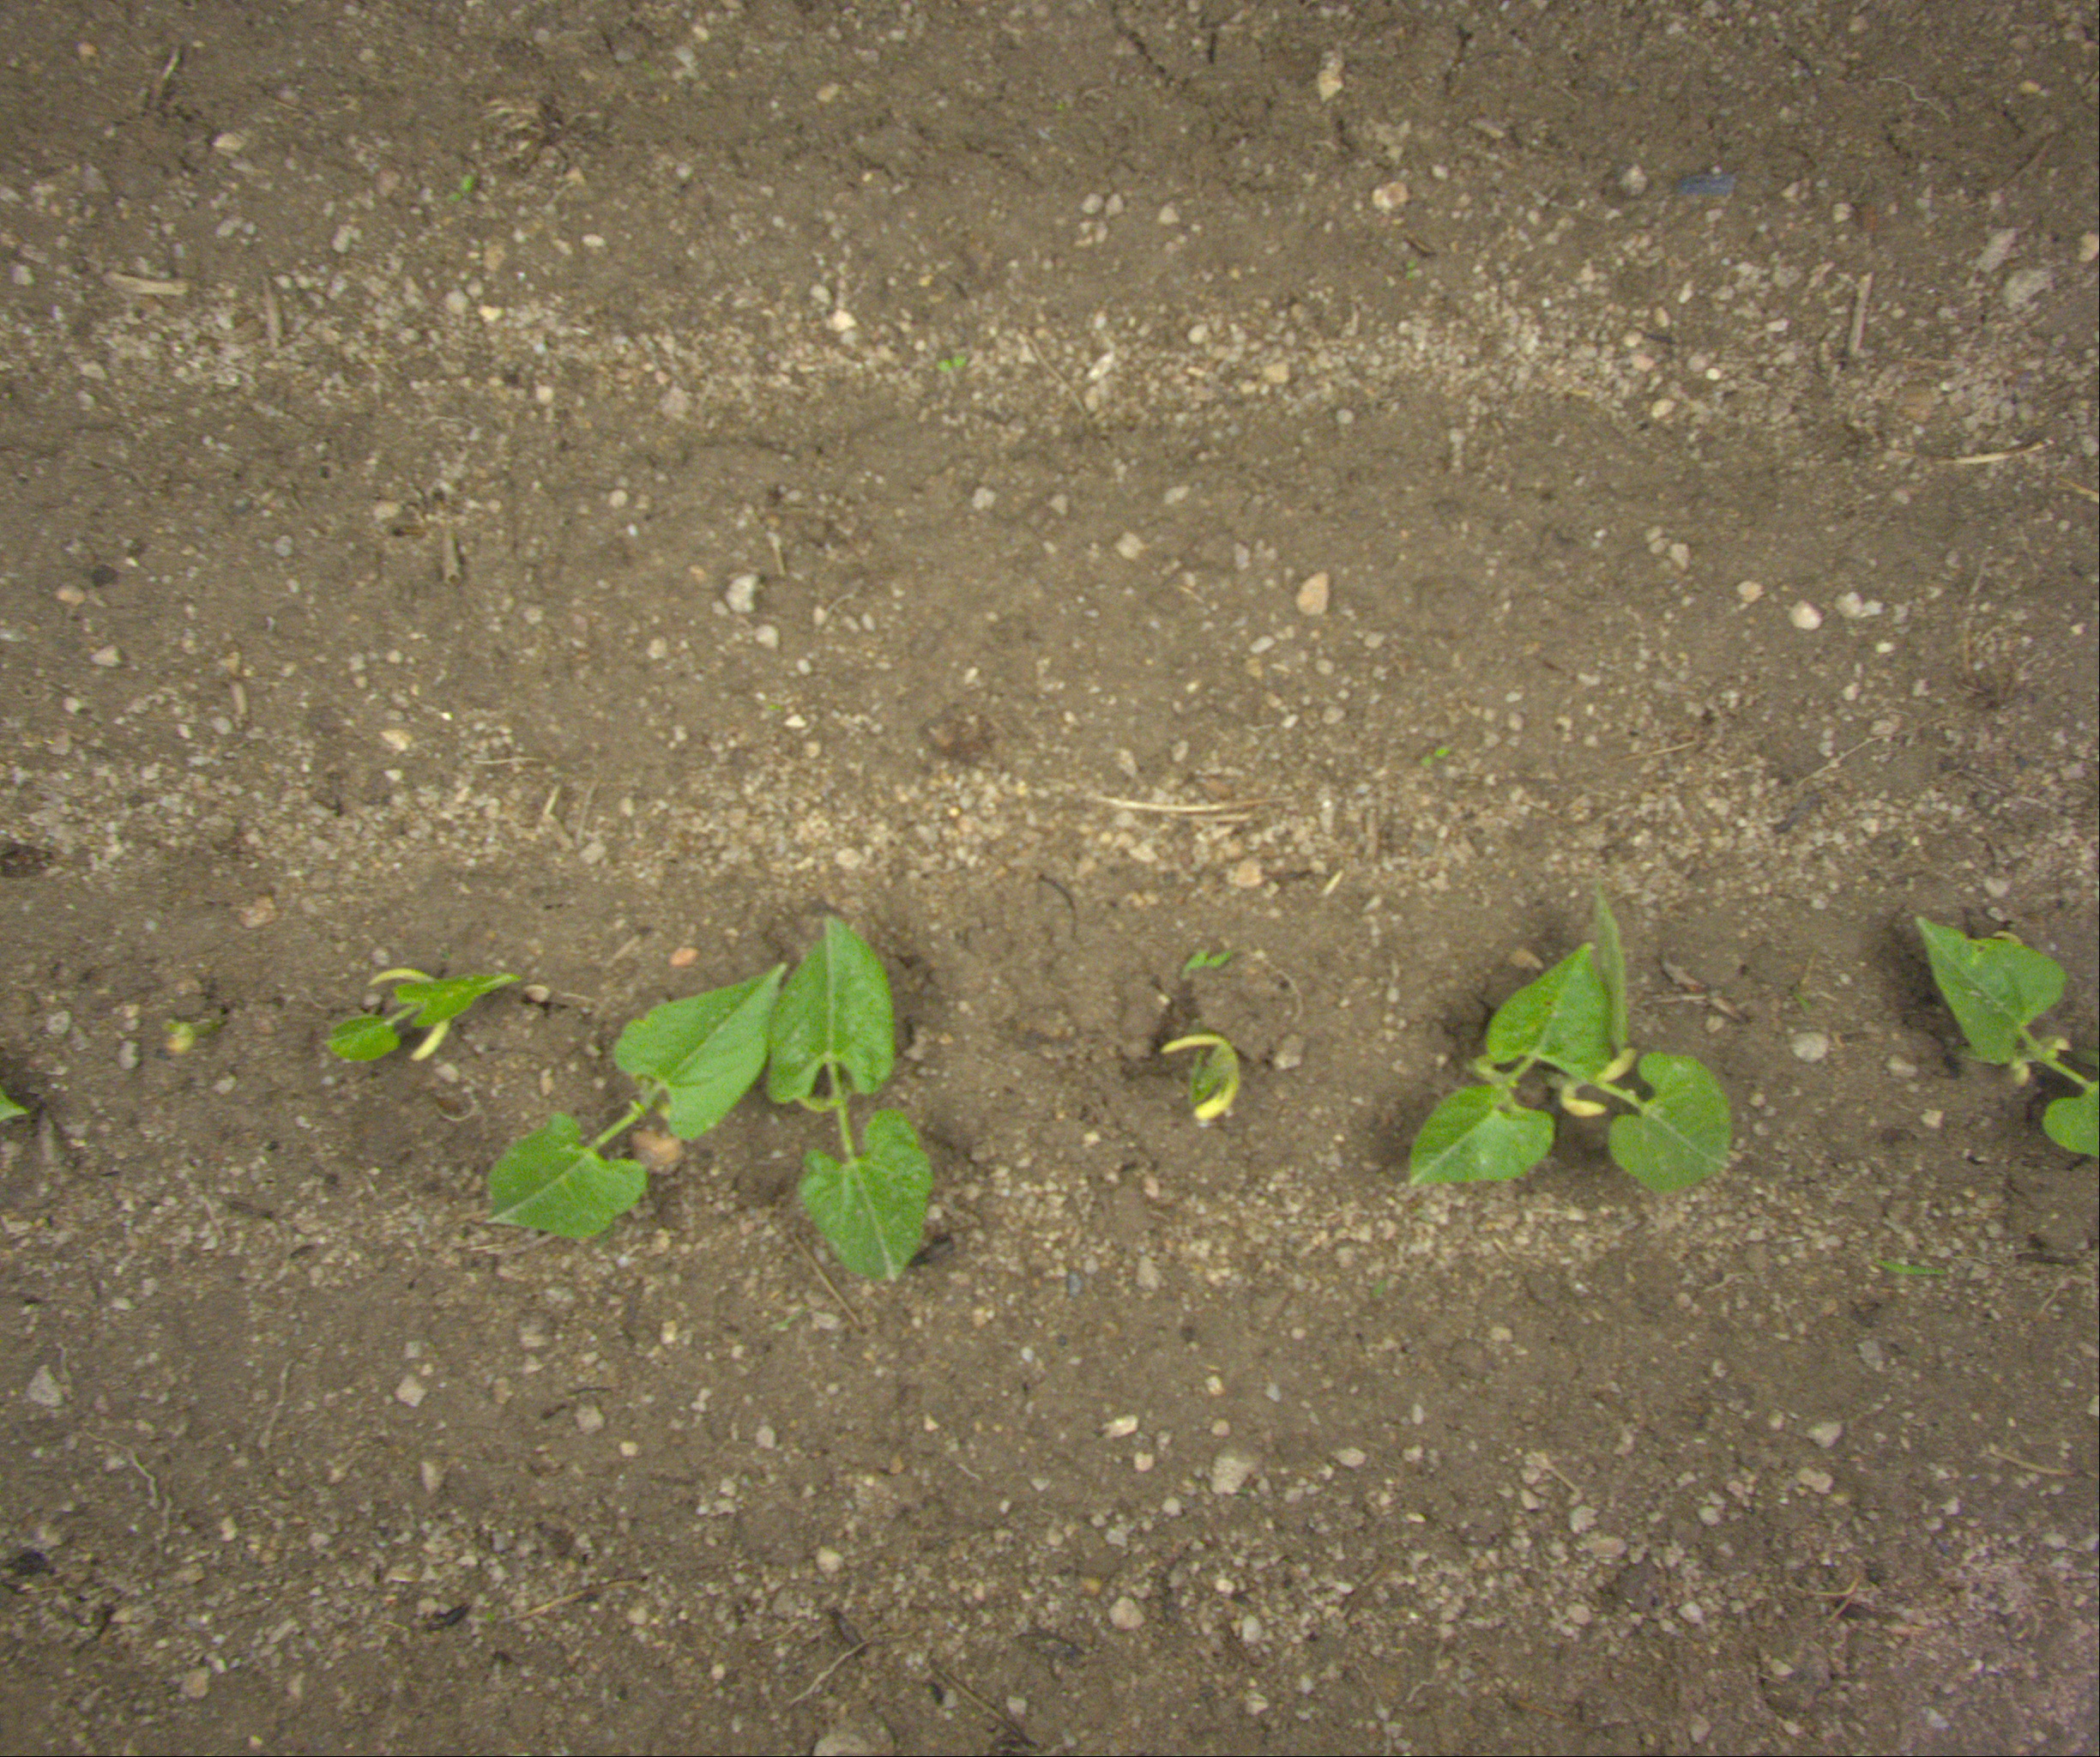
Crop: bean
Objects: bean, bean, bean, bean, bean, bean, bean, stem_bean, stem_bean, stem_bean, stem_bean, stem_bean, stem_bean, stem_bean